Jack Riewoldt

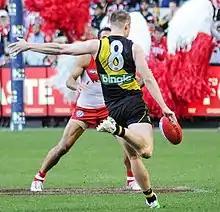
Riewoldt kicks for goal in round 13, 2017

When Richmond captain Trent Cotchin faced calls to resign the position in late 2015, Riewoldt was named as a possible replacement. He quashed the speculation, explaining "I can't even entertain the question (of becoming captain) because in my eyes I think (Cotchin) is the best person to captain our football club."